Tamara Vrooman

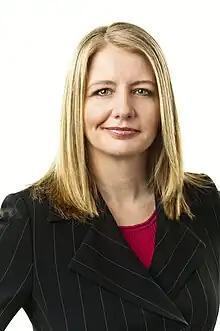
Vrooman in 2016

Tamara Rowanne Vrooman, (born June 1968), is a Canadian businesswoman and civil servant. From 2007 until July 2020, she was the CEO of Vancity Credit Union. In May 2020, Vrooman left Vancity to accept a position as the president and CEO of Vancouver International Airport and the 12th chancellor of Simon Fraser University. Vrooman was British Columbia's first and youngest female deputy minister of Finance. Additionally, she was the chairperson of the Canada Infrastructure Bank from 2021 to 2024.